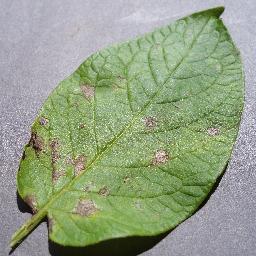
Etiqueta: Tizon_Temprano